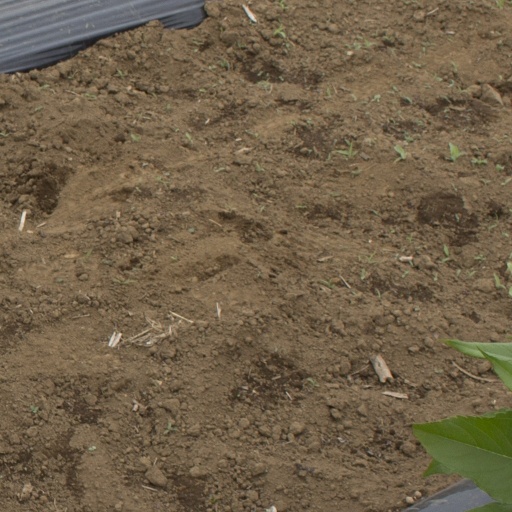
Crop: Jerusalem artichoke